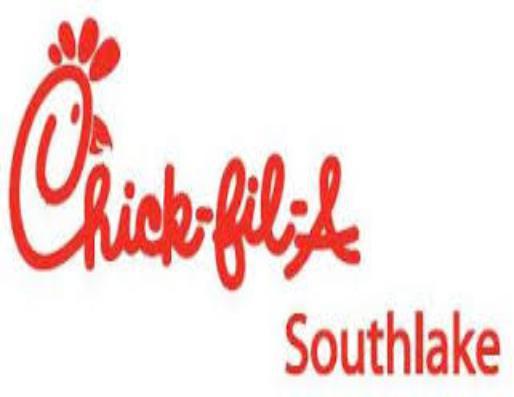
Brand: Chick-fil-A
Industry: Food